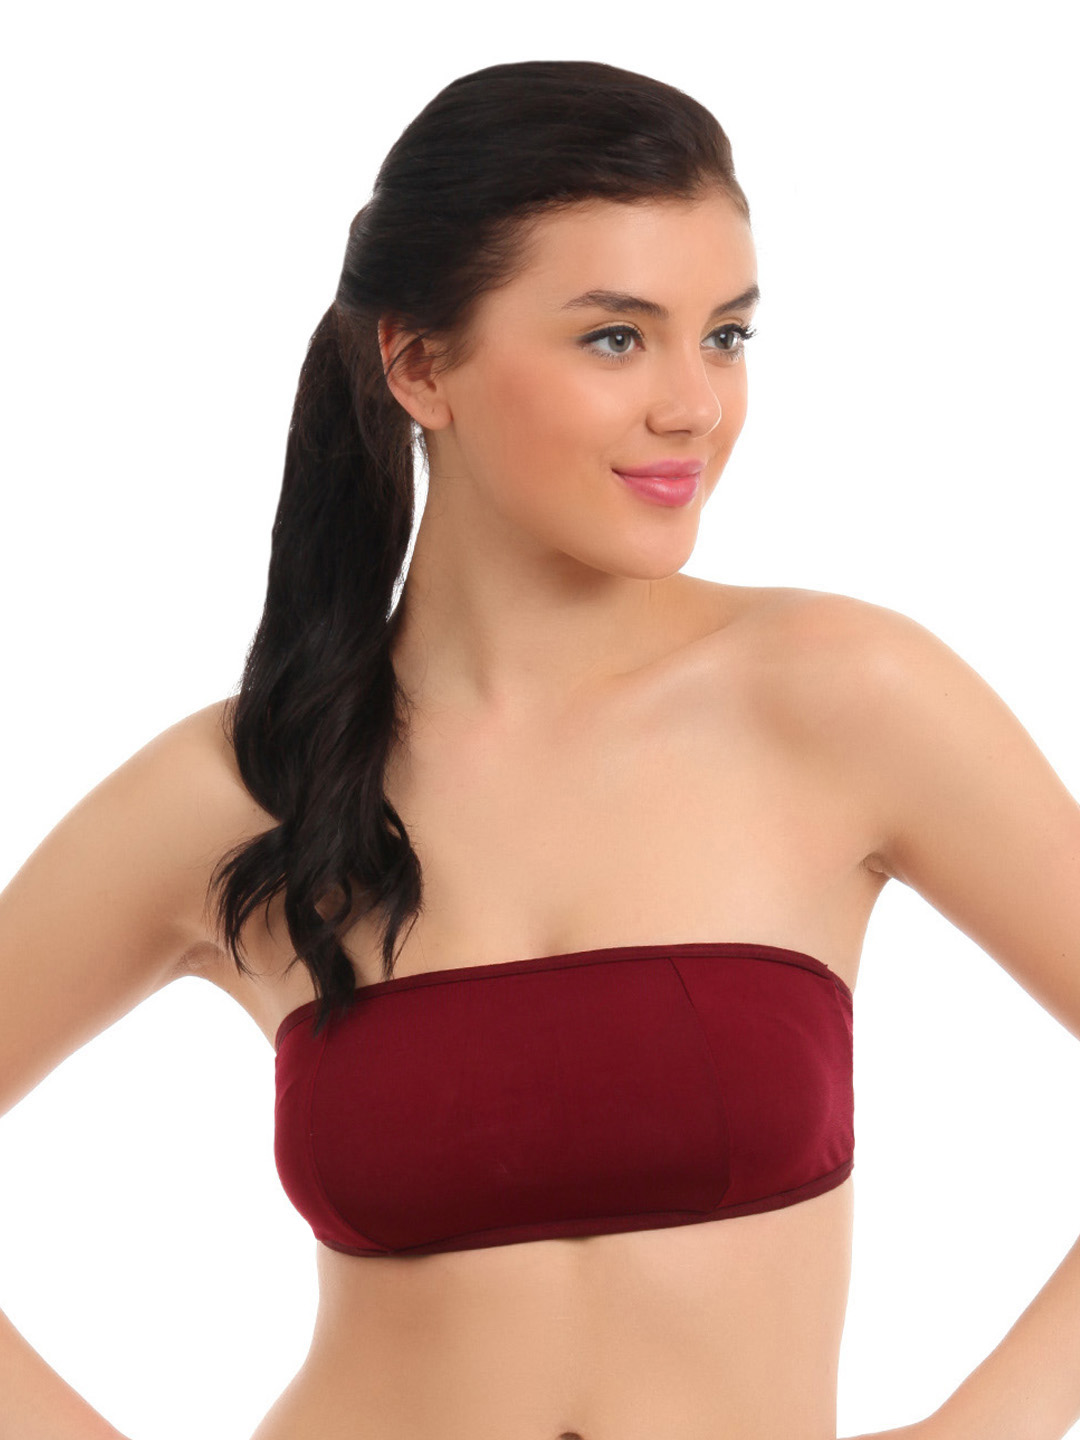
Red Rose Maroon Camisole
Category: Apparel / Innerwear / Camisoles
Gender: Women
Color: Maroon
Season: Winter 2015
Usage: Casual